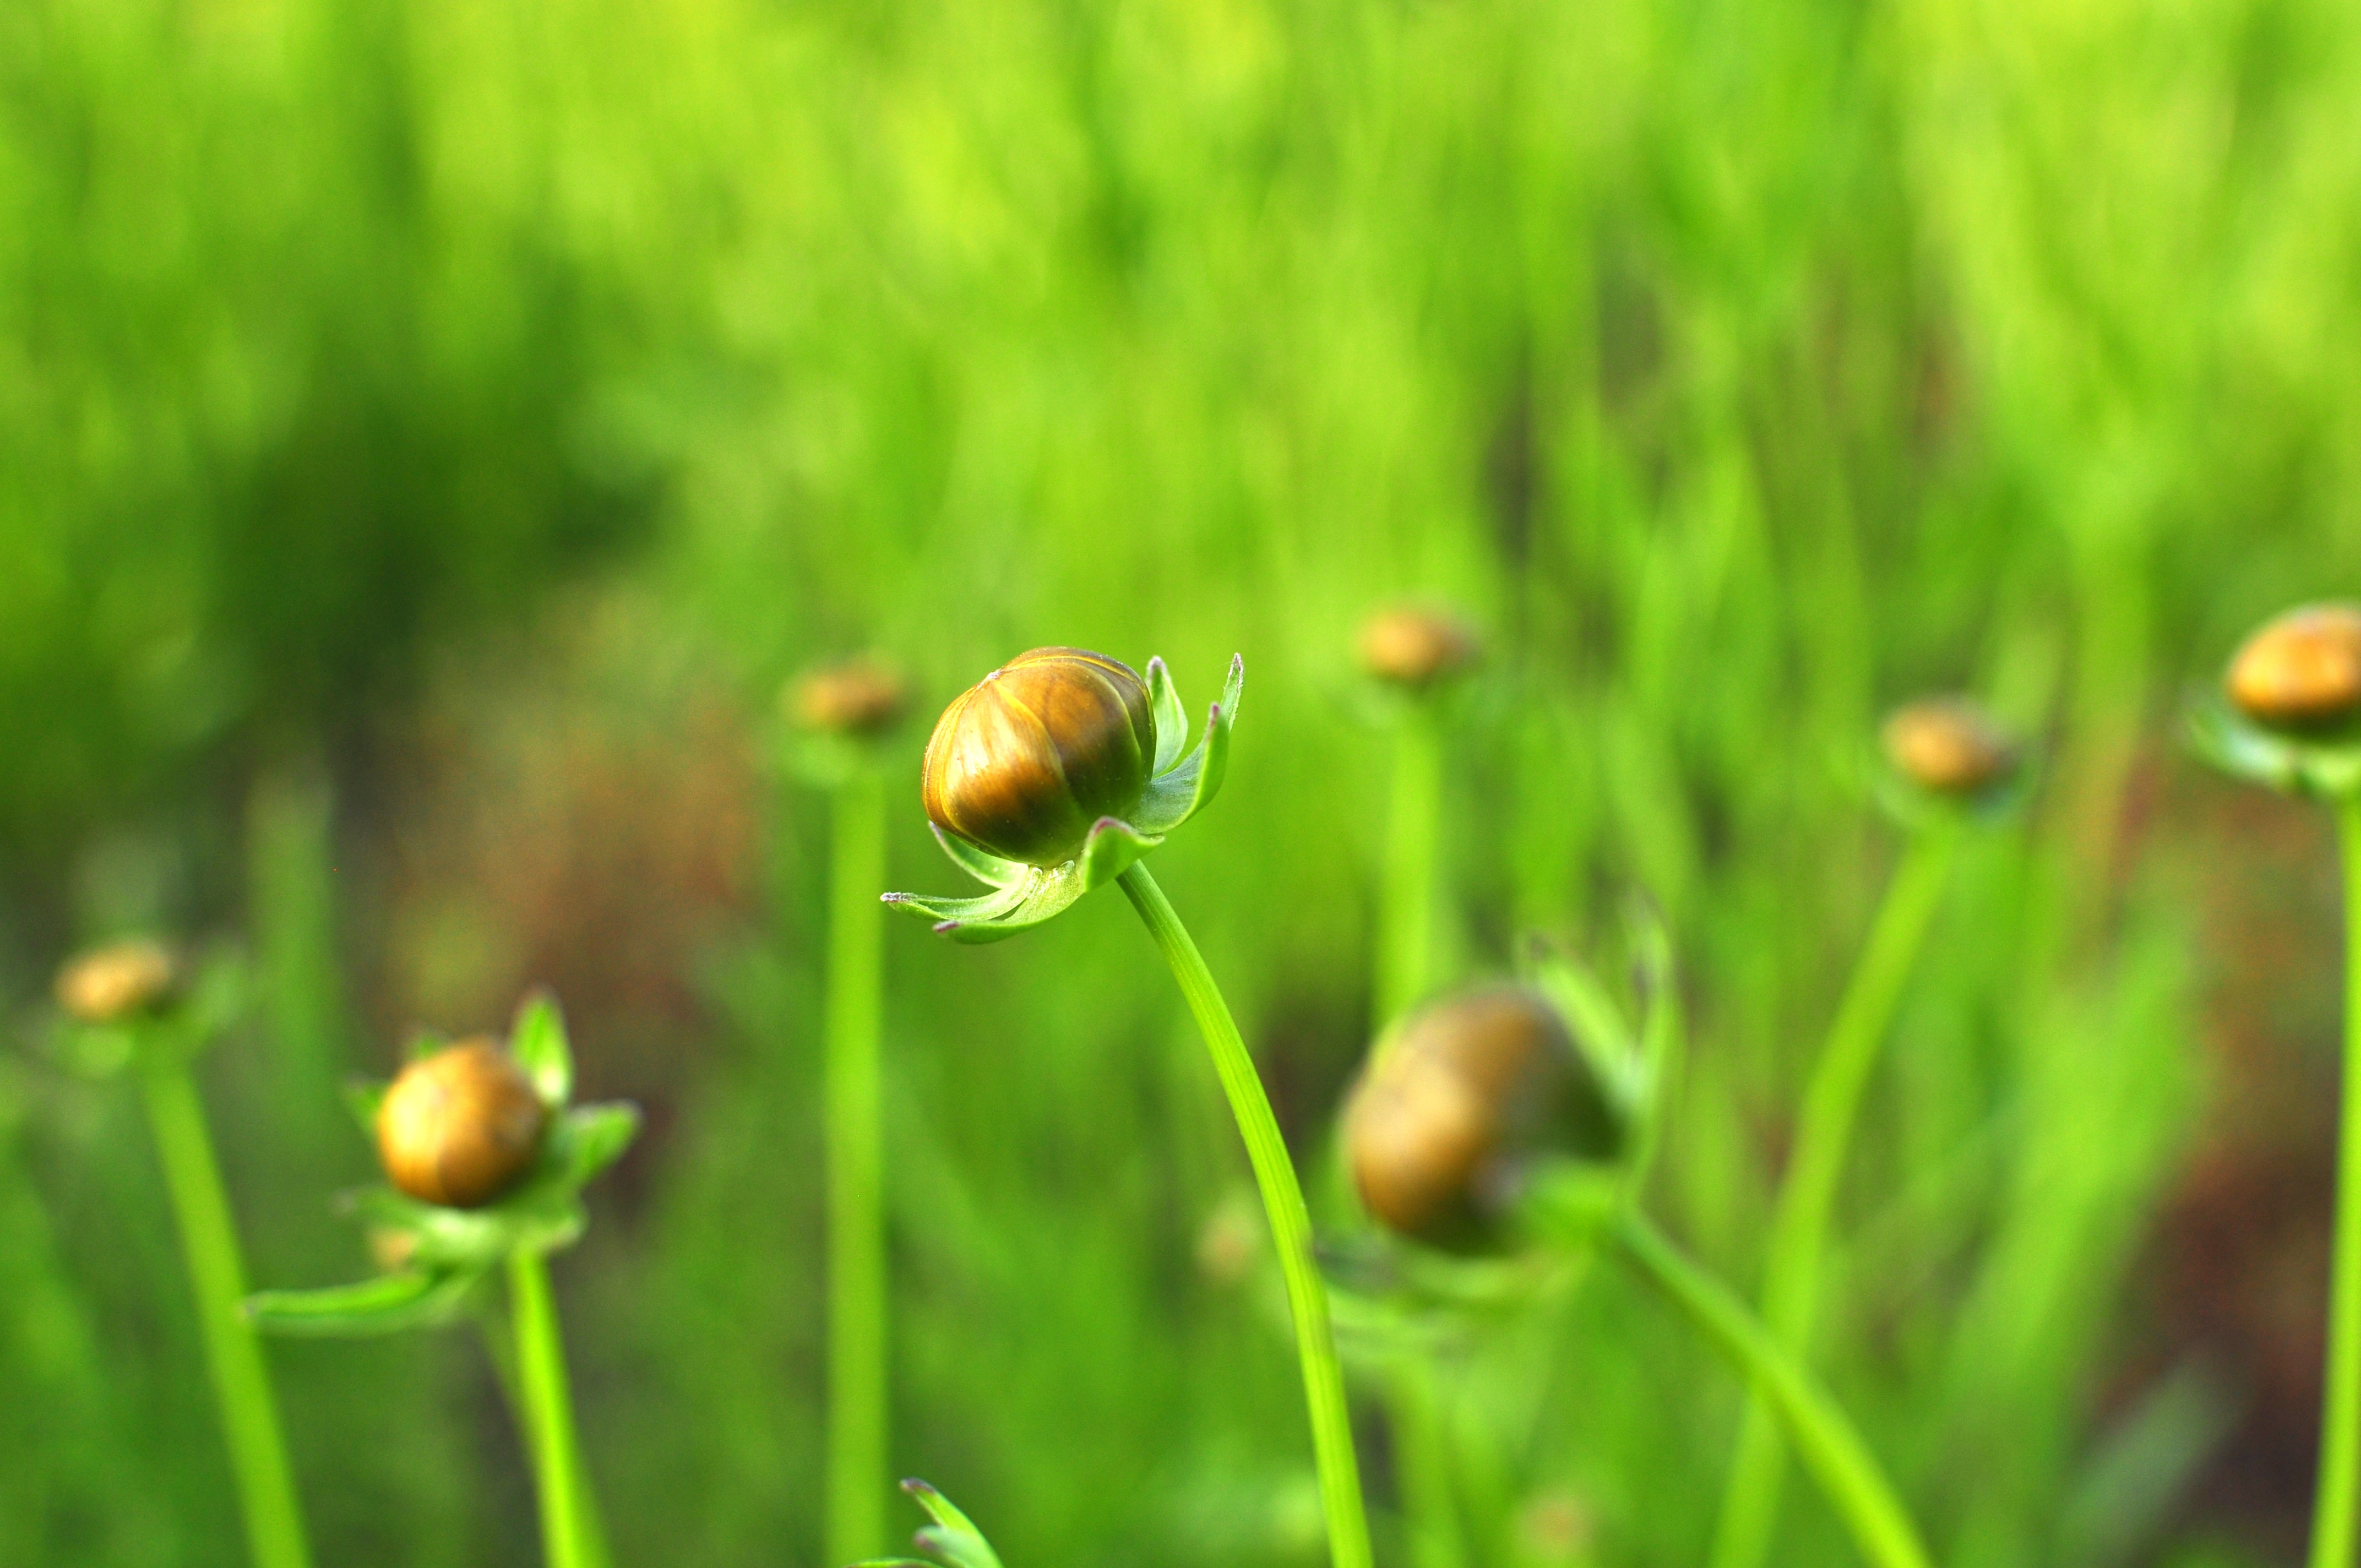
nature, grass, dew, plant, field, lawn, photography, meadow, prairie, sunlight, flower, daisy, green, agriculture, flora, wildflower, flowers, close up, grassland, buds, habitat, moisture, macro photography, flowering plant, flower buds, natural environment, grass family, plant stem, computer wallpaper, land plant